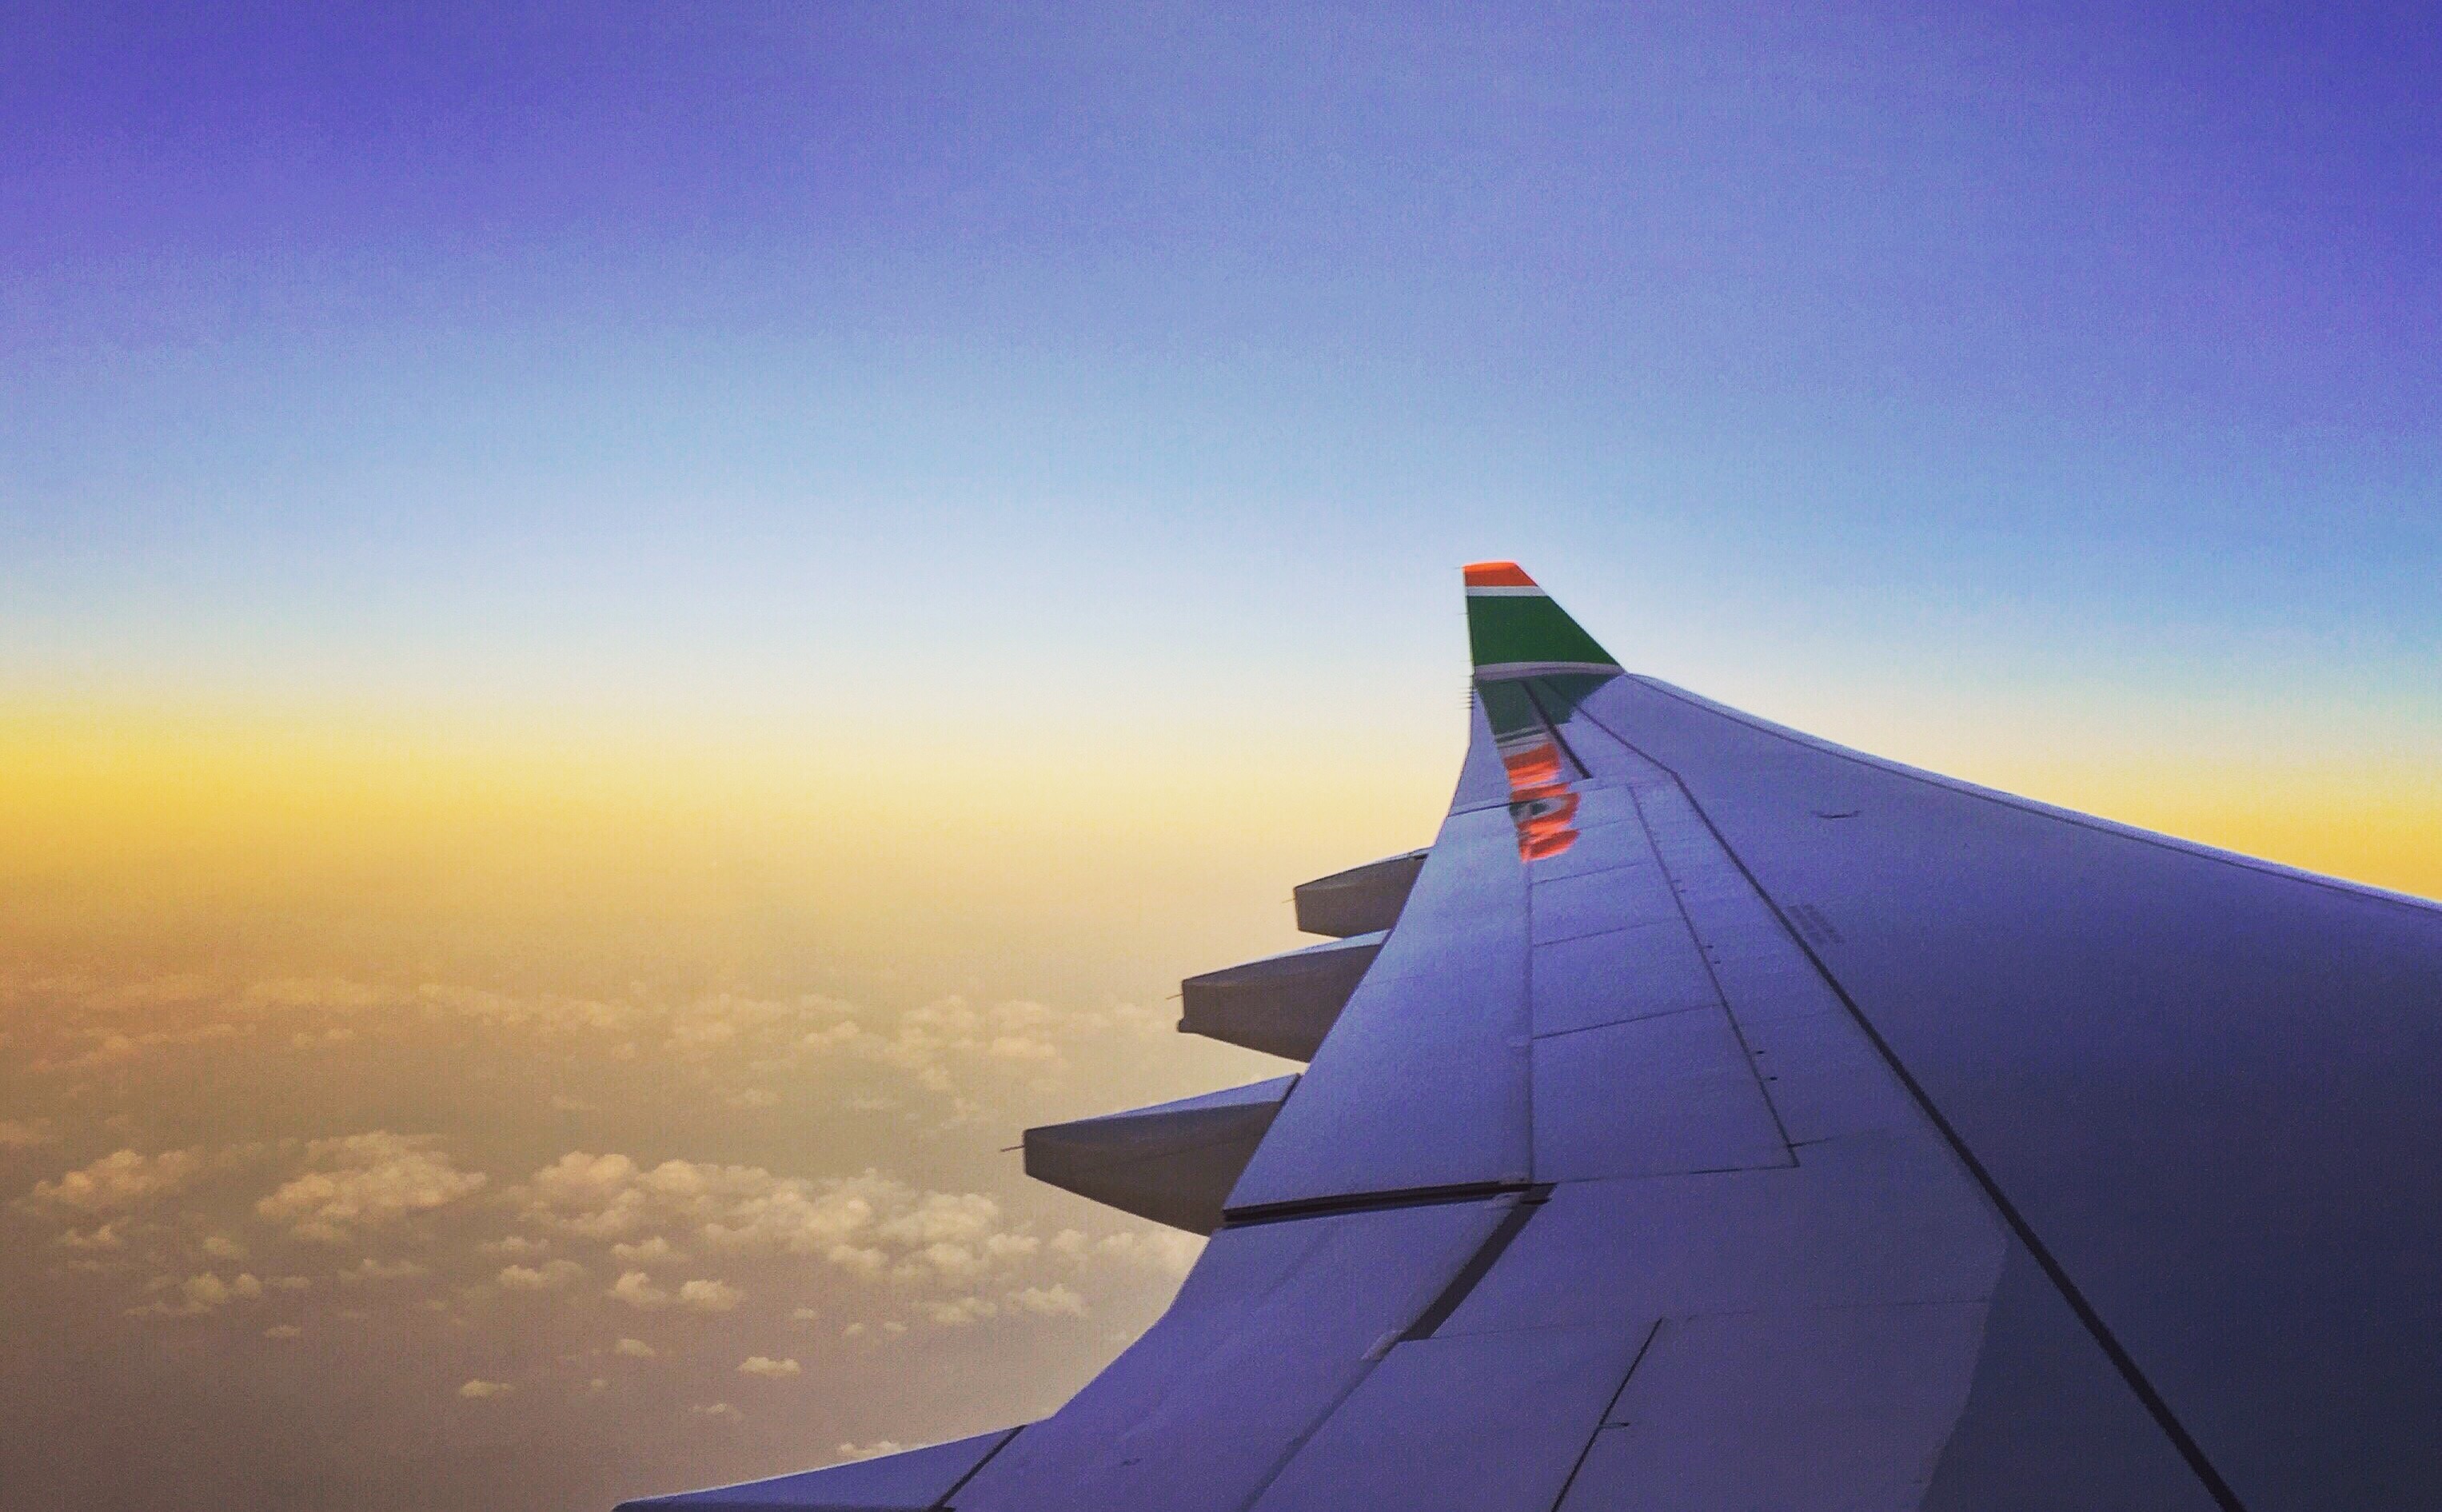
horizon, wing, sky, airplane, aircraft, vehicle, airline, aviation, flight, blue, toy, fighter aircraft, air travel, atmosphere of earth